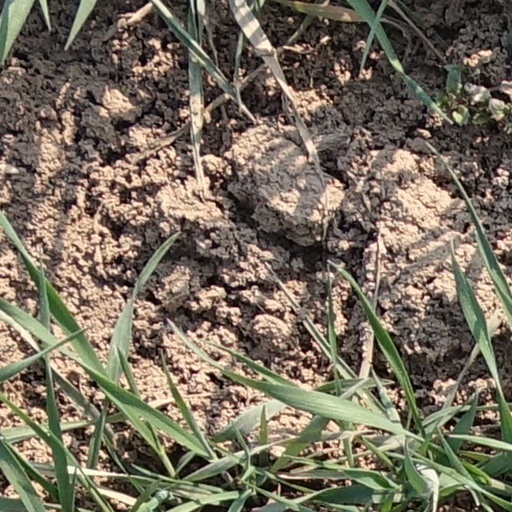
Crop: wheat